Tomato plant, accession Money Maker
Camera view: tilt-top (135 deg); turntable rotation: 270 degrees
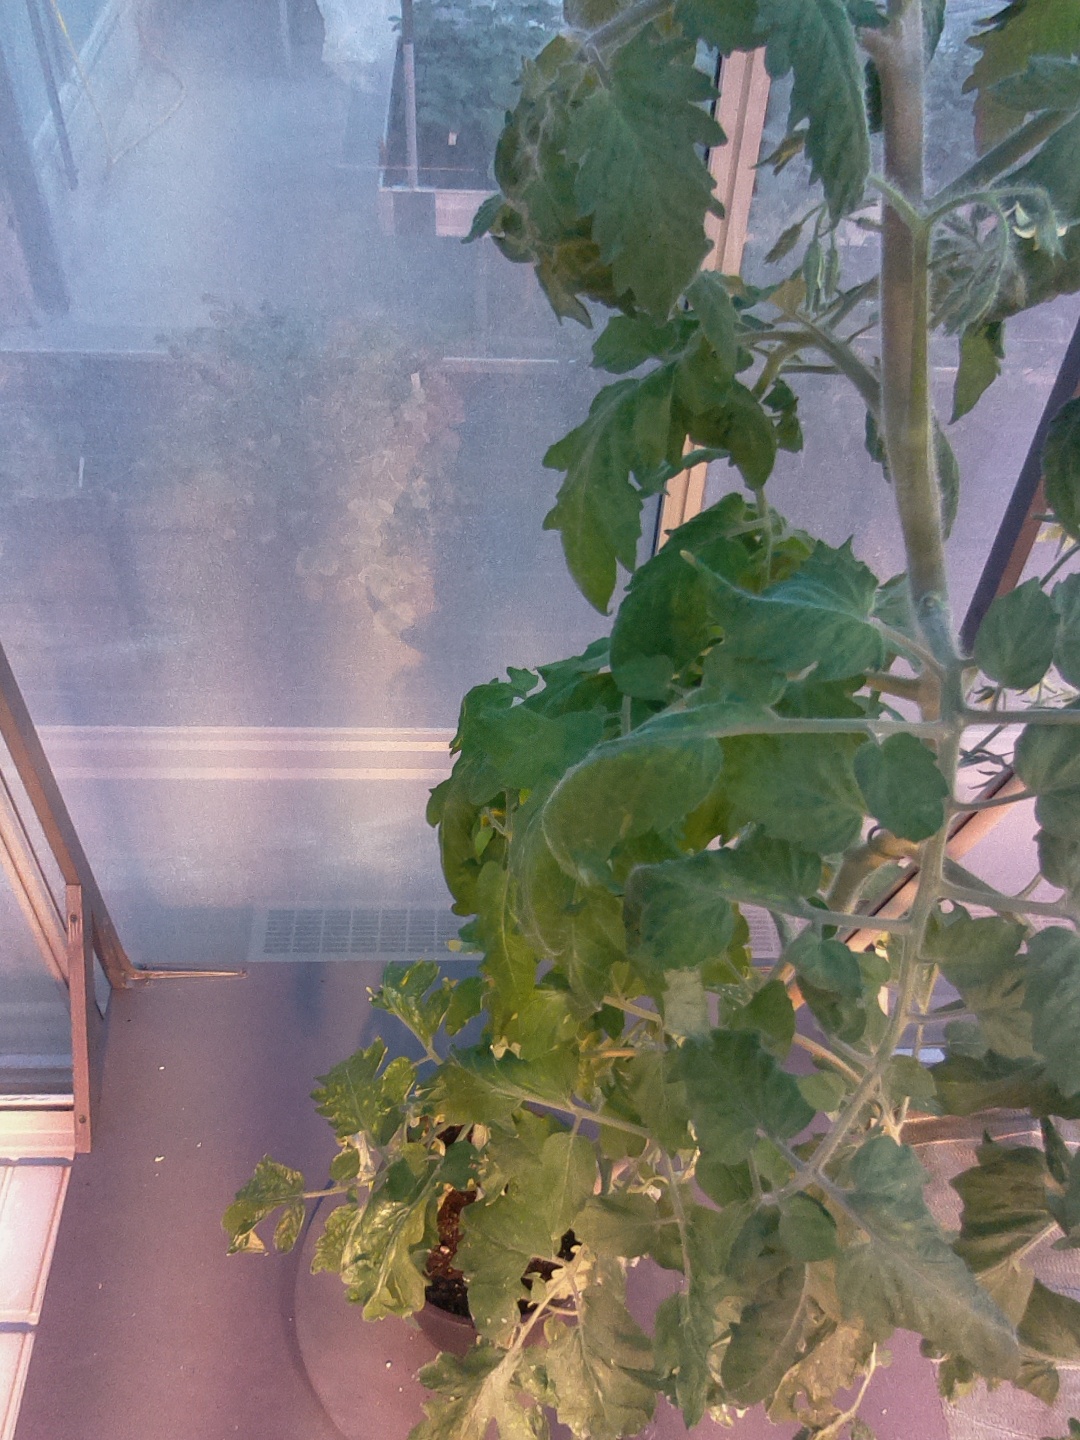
BBCH growth stage 70: Fruits at the main stem or branches visibles